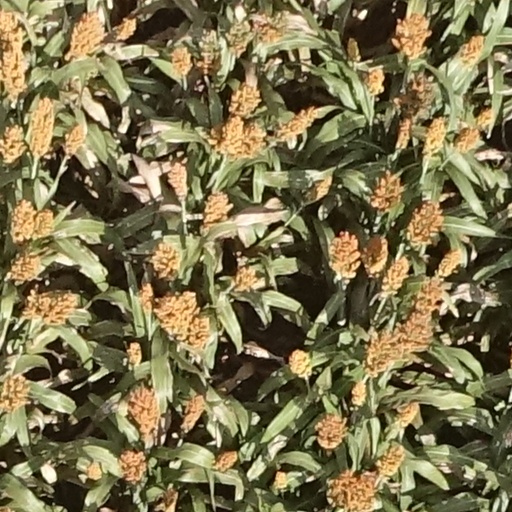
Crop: sorghum